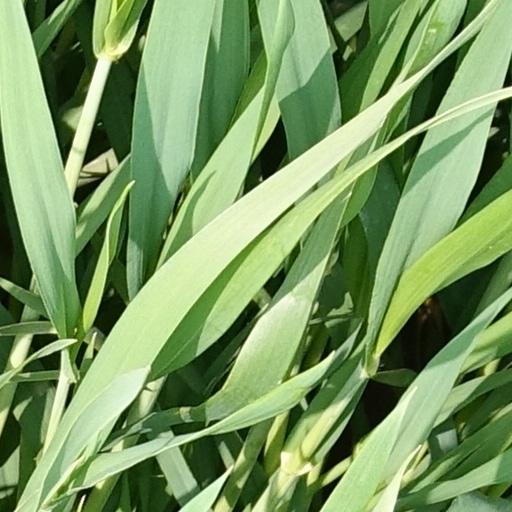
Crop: wheat